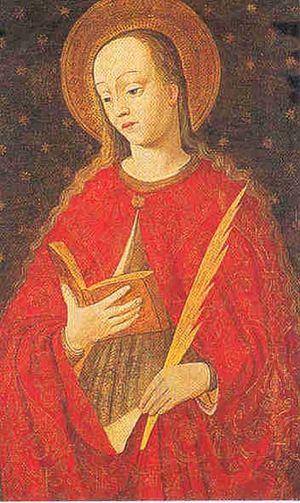
L'Église catholique romaine en principauté de Monaco fait partie de l'Église catholique, sous la direction spirituelle du pape à Rome. Tout en ayant des liens forts avec l'Église catholique en France et l'Église catholique en Italie, le pays ne forme qu'un seul diocèse, l'archidiocèse de Monaco, qui n'est membre d'aucune conférence nationale.
Sainte Dévote est la sainte patronne de la Principauté de Monaco et de la Corse.